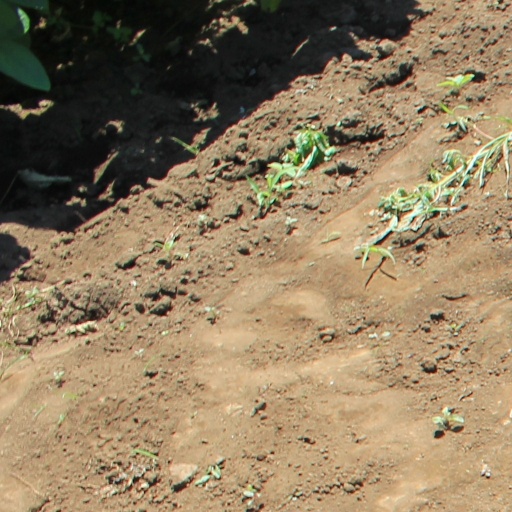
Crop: soybean